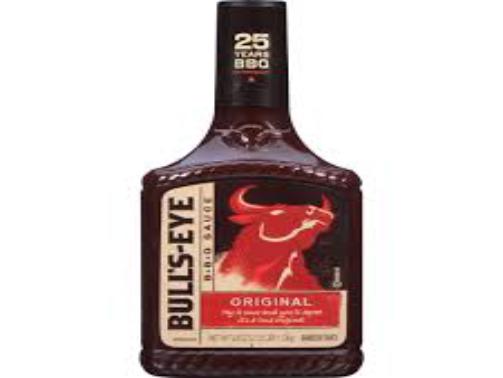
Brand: Bulls-Eye Barbecue
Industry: Food